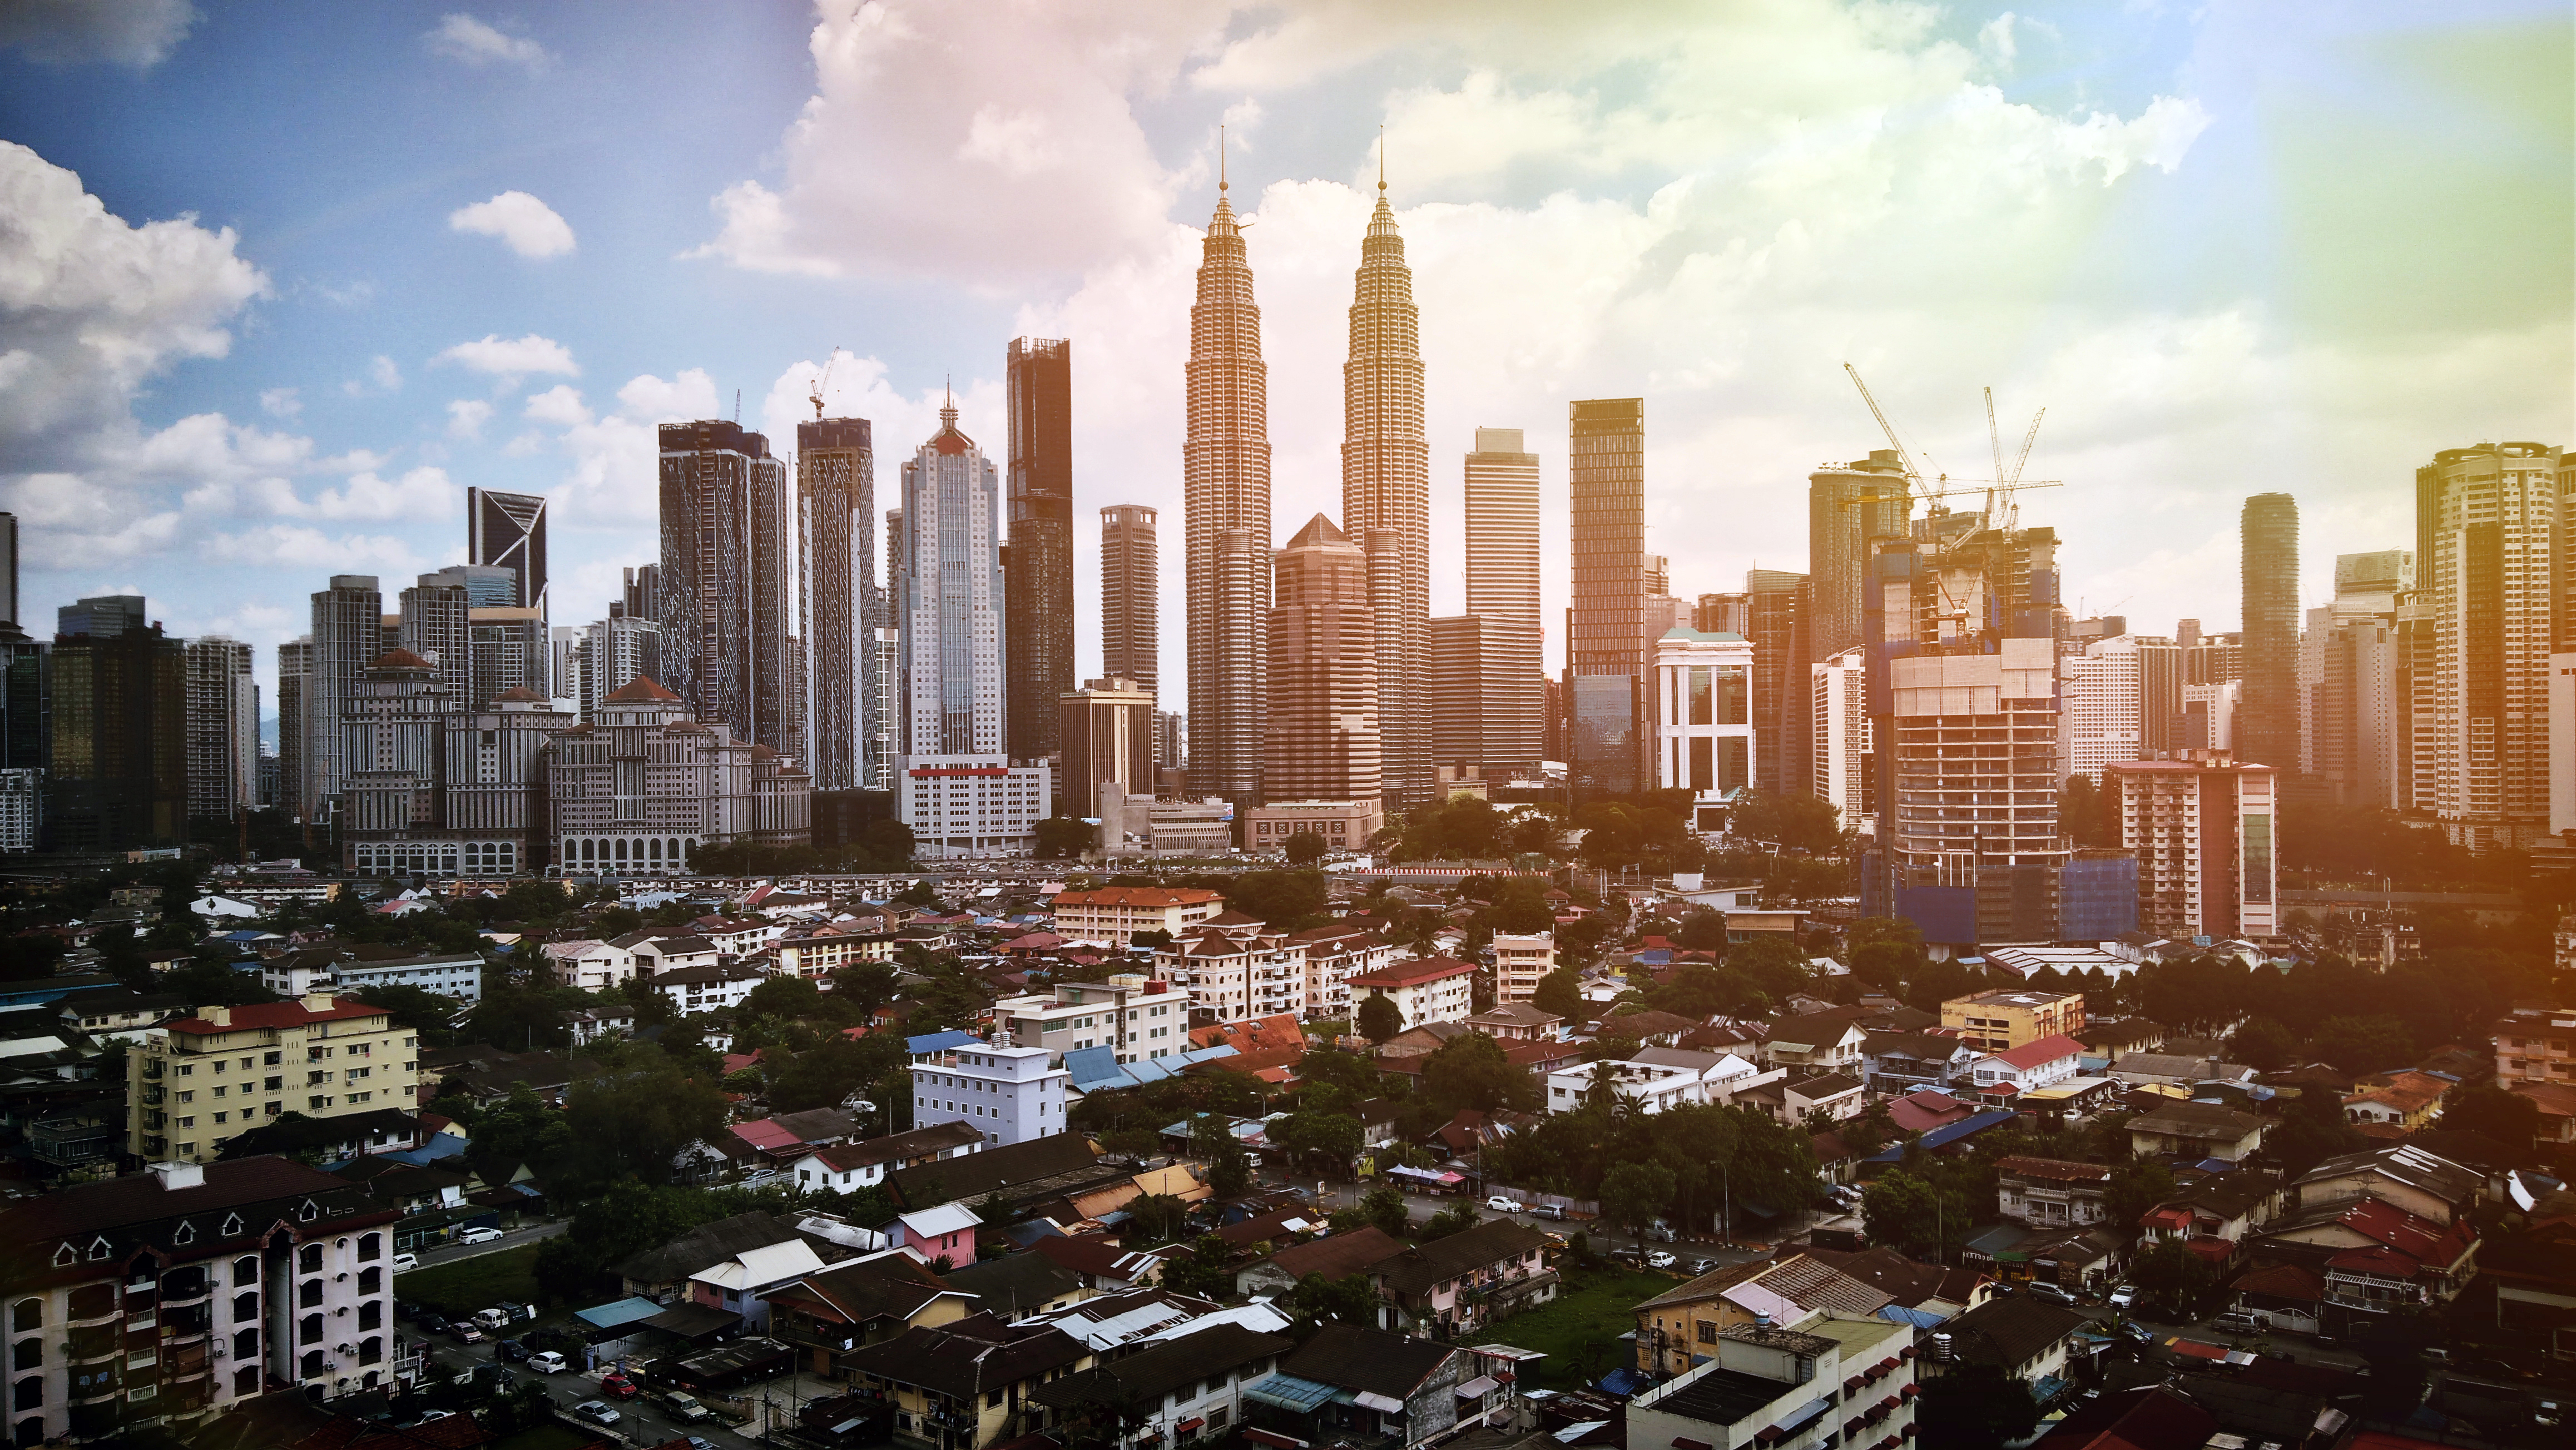
skyline, asia, building, architecture, view, cityscape, landmark, city, downtown, urban, business, modern, skyscraper, travel, sky, day, scene, tower, capital, center, malaysia, kuala lumpur, exterior, blue, structure, office, famous, park, daytime, sunny, kl, twin, towers, leisure, commercial, nobody, klcc, nature, tourist, hot, technology, afternoon, tourism, outdoors, during, culture, skyscrappers, noon, town, landscape, metropolitan area, metropolis, urban area, human settlement, tower block, mixed use, aerial photography, real estate, horizon, condominium, residential area, urban design, world, commercial building, photography, suburb